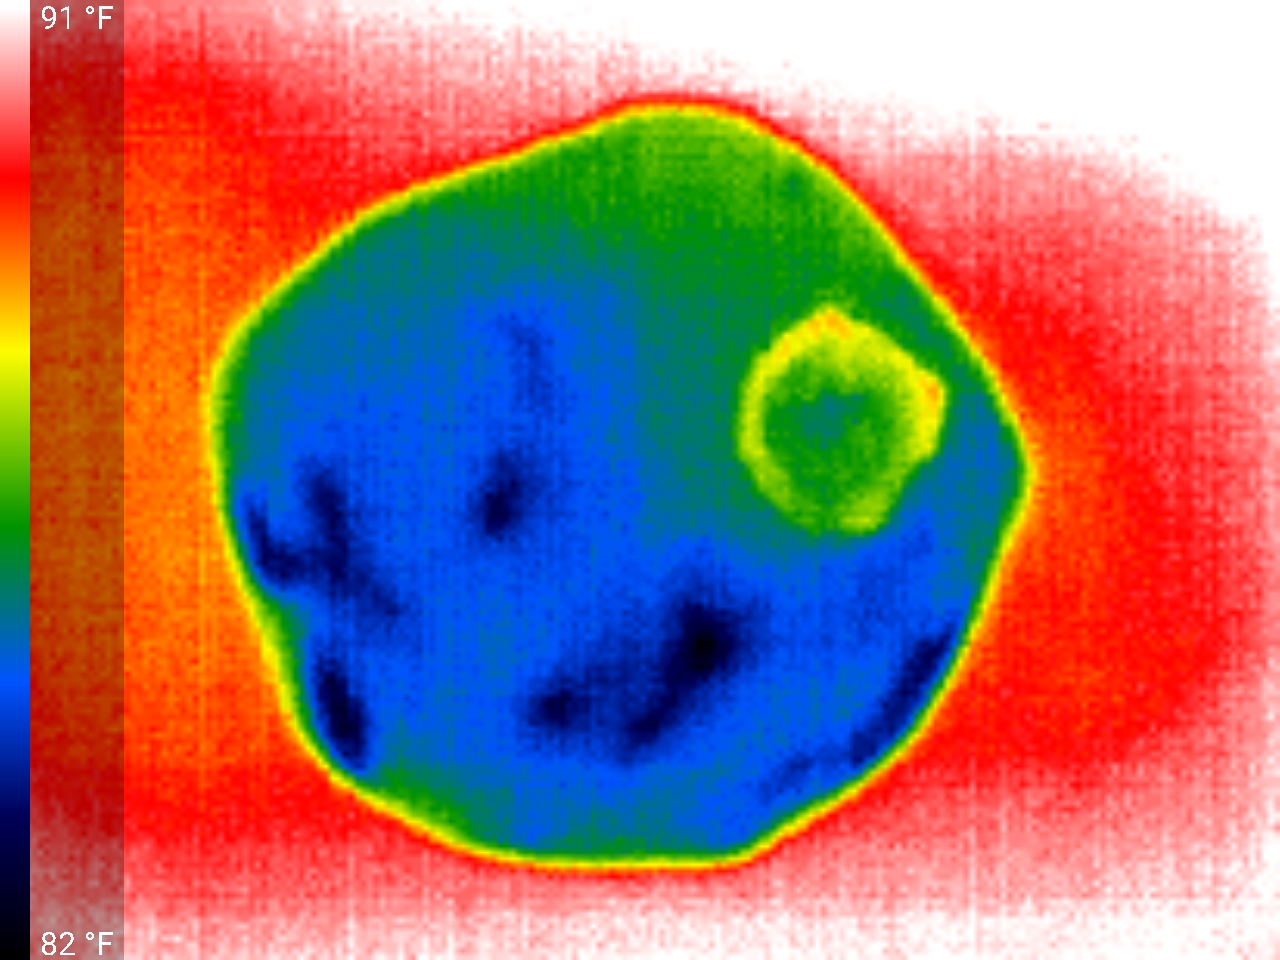
Label: Major Defect